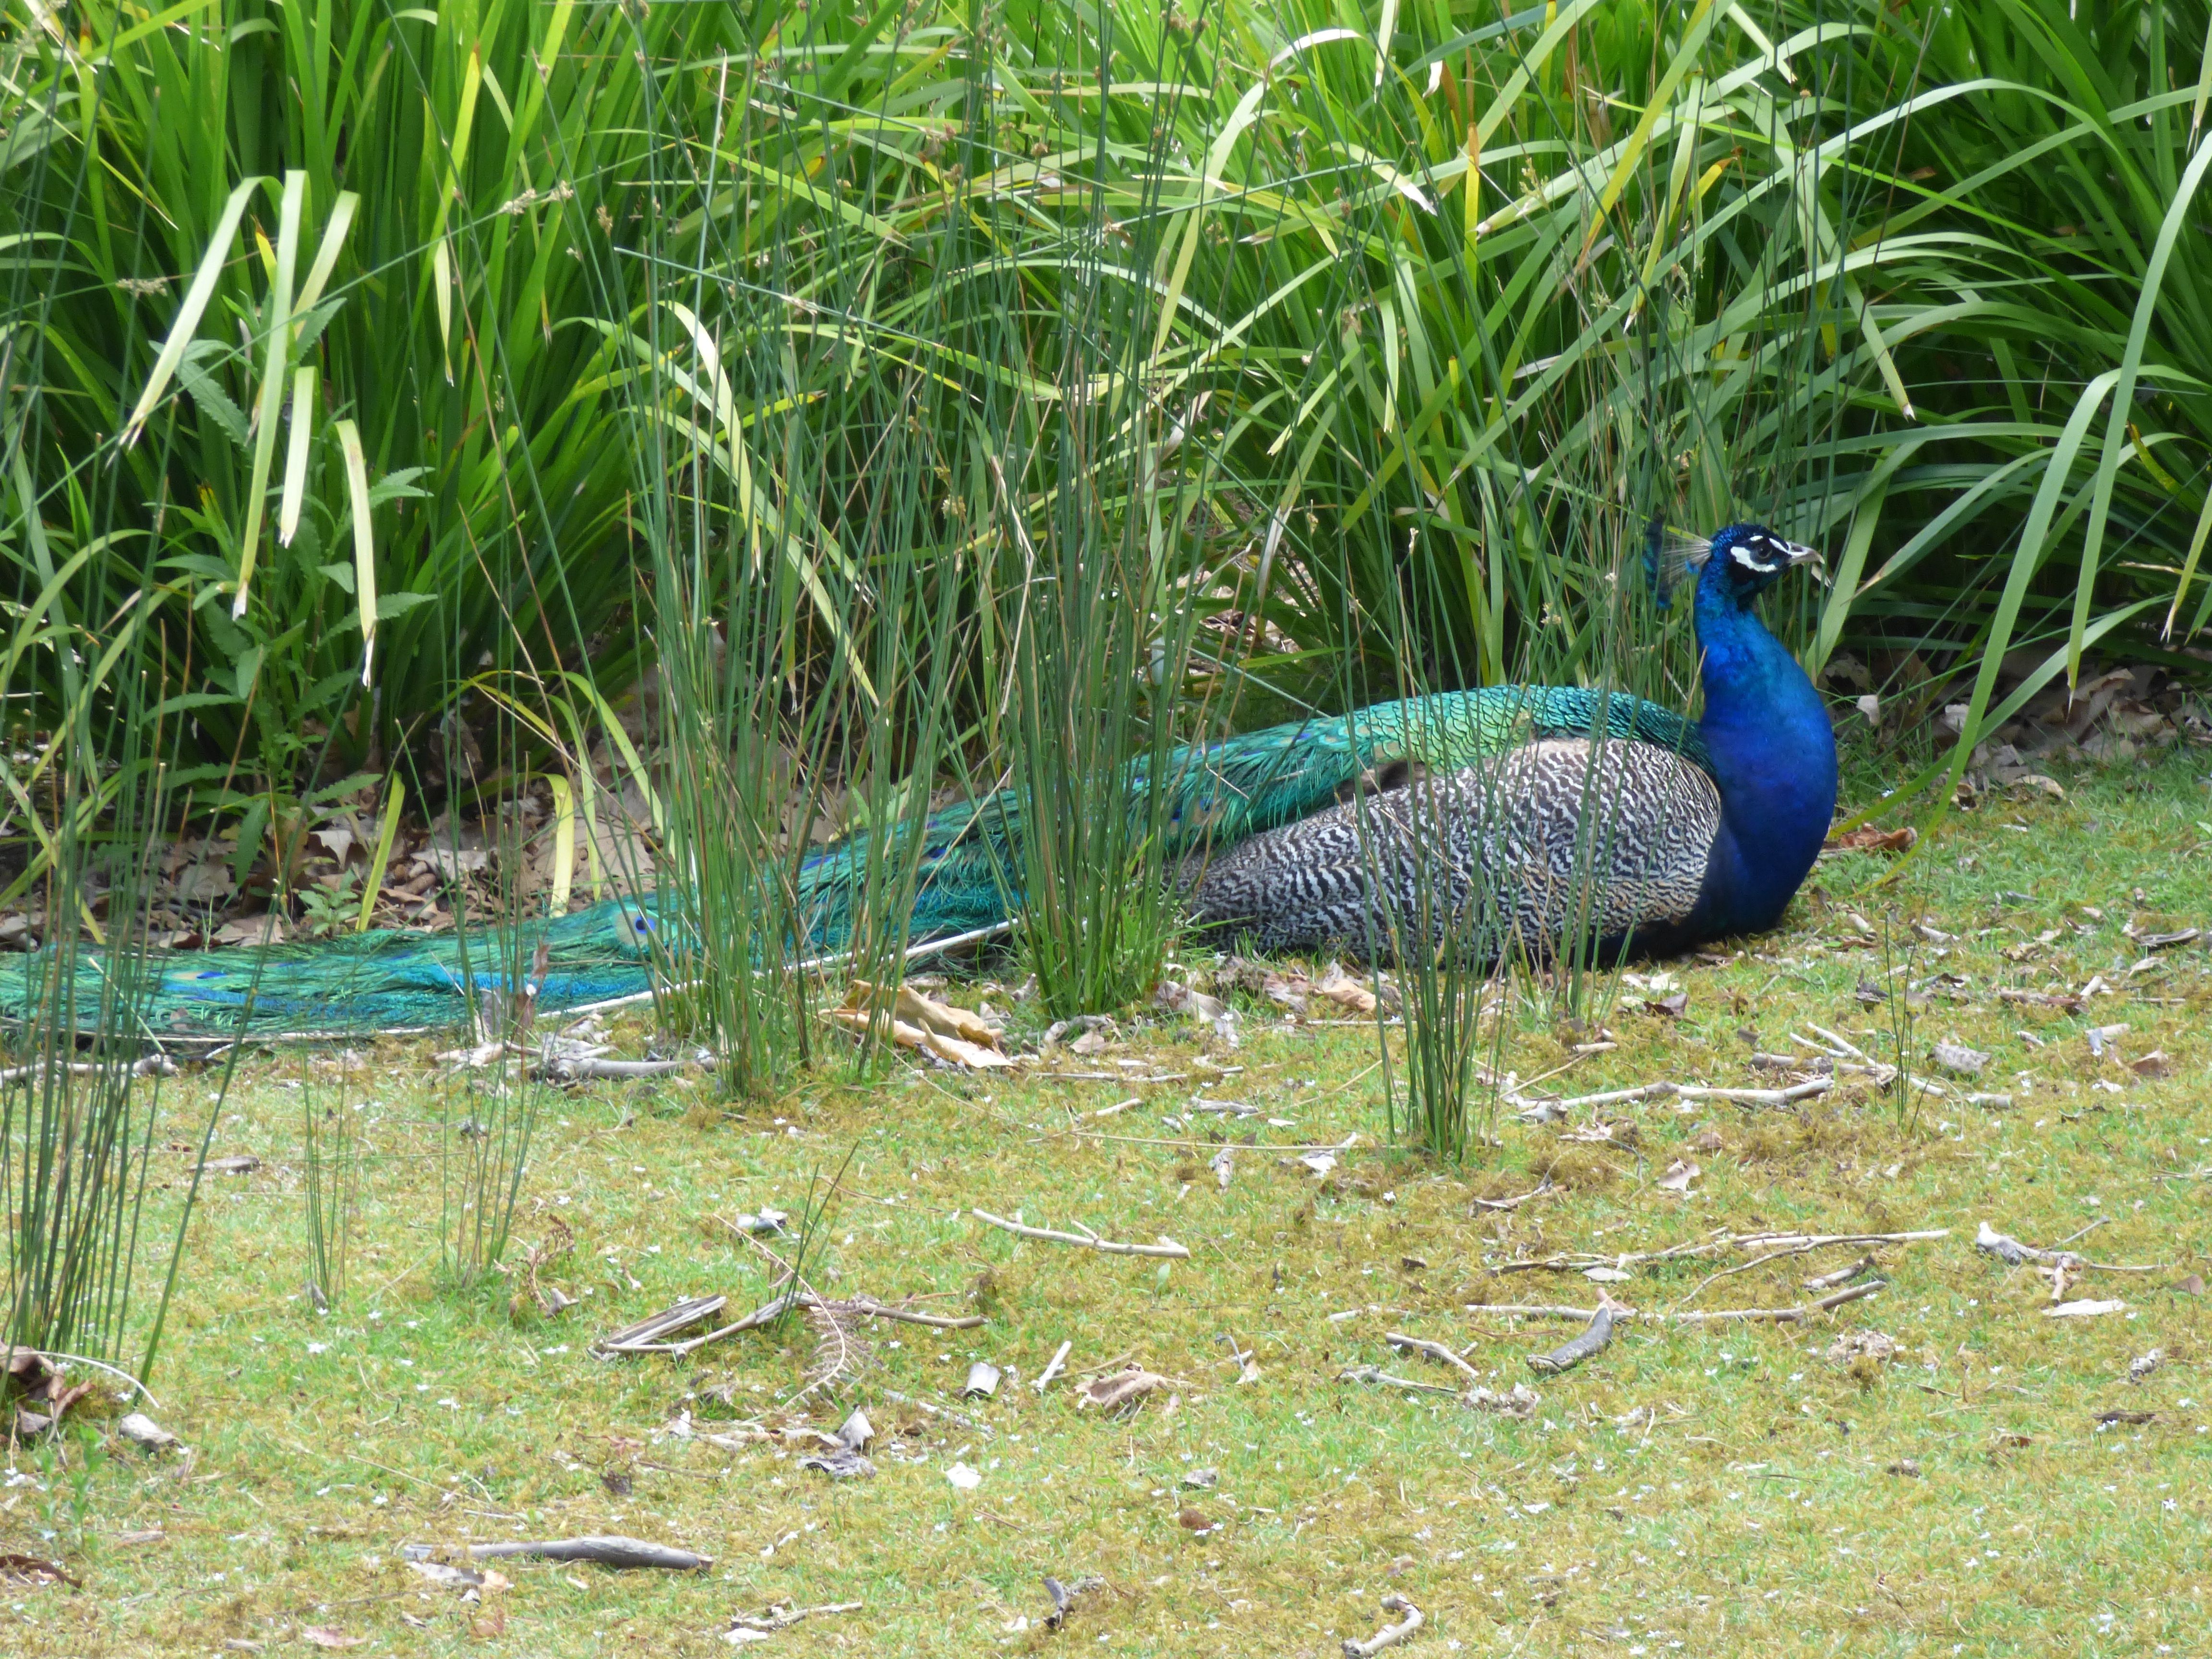
grass, bird, prairie, pond, wildlife, colorful, fauna, peacock, duck, wetland, elegant, peafowl, water bird